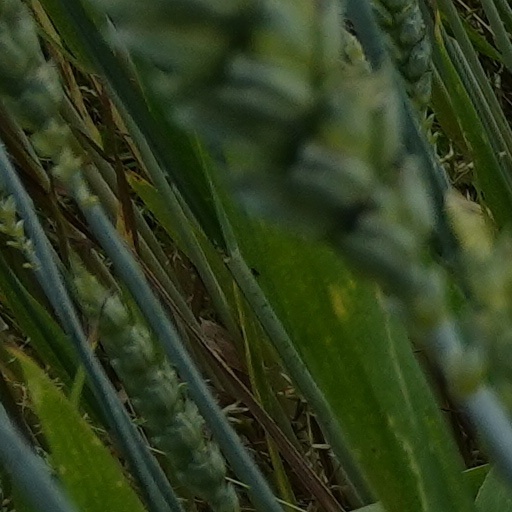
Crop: wheat